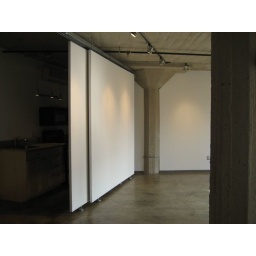
900 sq ft loft - with slide walls near kitchen